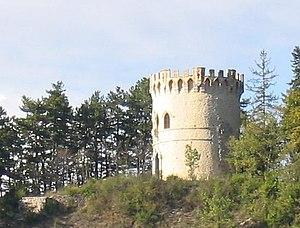
Die, Tour de Purgnon
Die est une commune française, sous-préfecture du département de la Drôme en région Auvergne-Rhône-Alpes. Ses habitants sont appelés les Diois et Dioises.